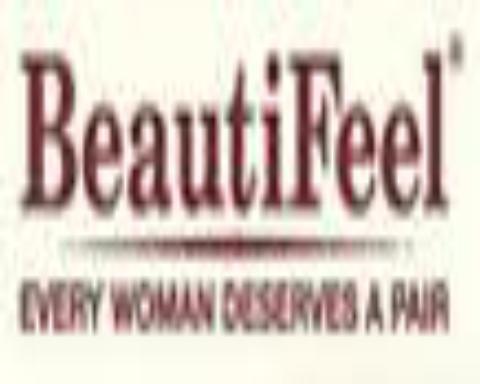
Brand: BeautiFeel
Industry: Clothes